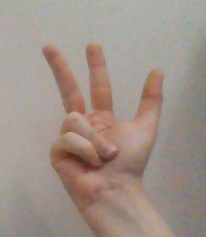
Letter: al